List of gold nuggets by size

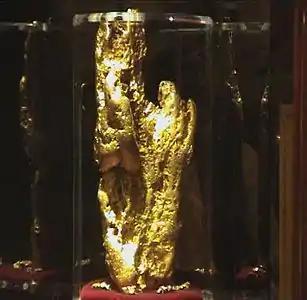
The Hand of Faith is the world's largest gold nugget found by using a metal detector.

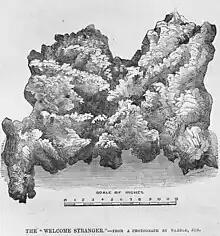
A wood engraving of the Welcome Stranger published in "The Illustrated Australian News for Home Reader" on 1 March 1869. The scale bar across the bottom represents .

Gold nuggets of various sizes have been found throughout the world. Historically, the nuggets are melted down and formed into new objects. The Welcome Stranger is the largest alluvial gold nugget ever found, which had a calculated refined weight of . Three of the biggest nuggets come from the Brazilian Serra Pelada mine. Most of the largest nuggets were melted down into ingots and so only have historical records of their size and mass.